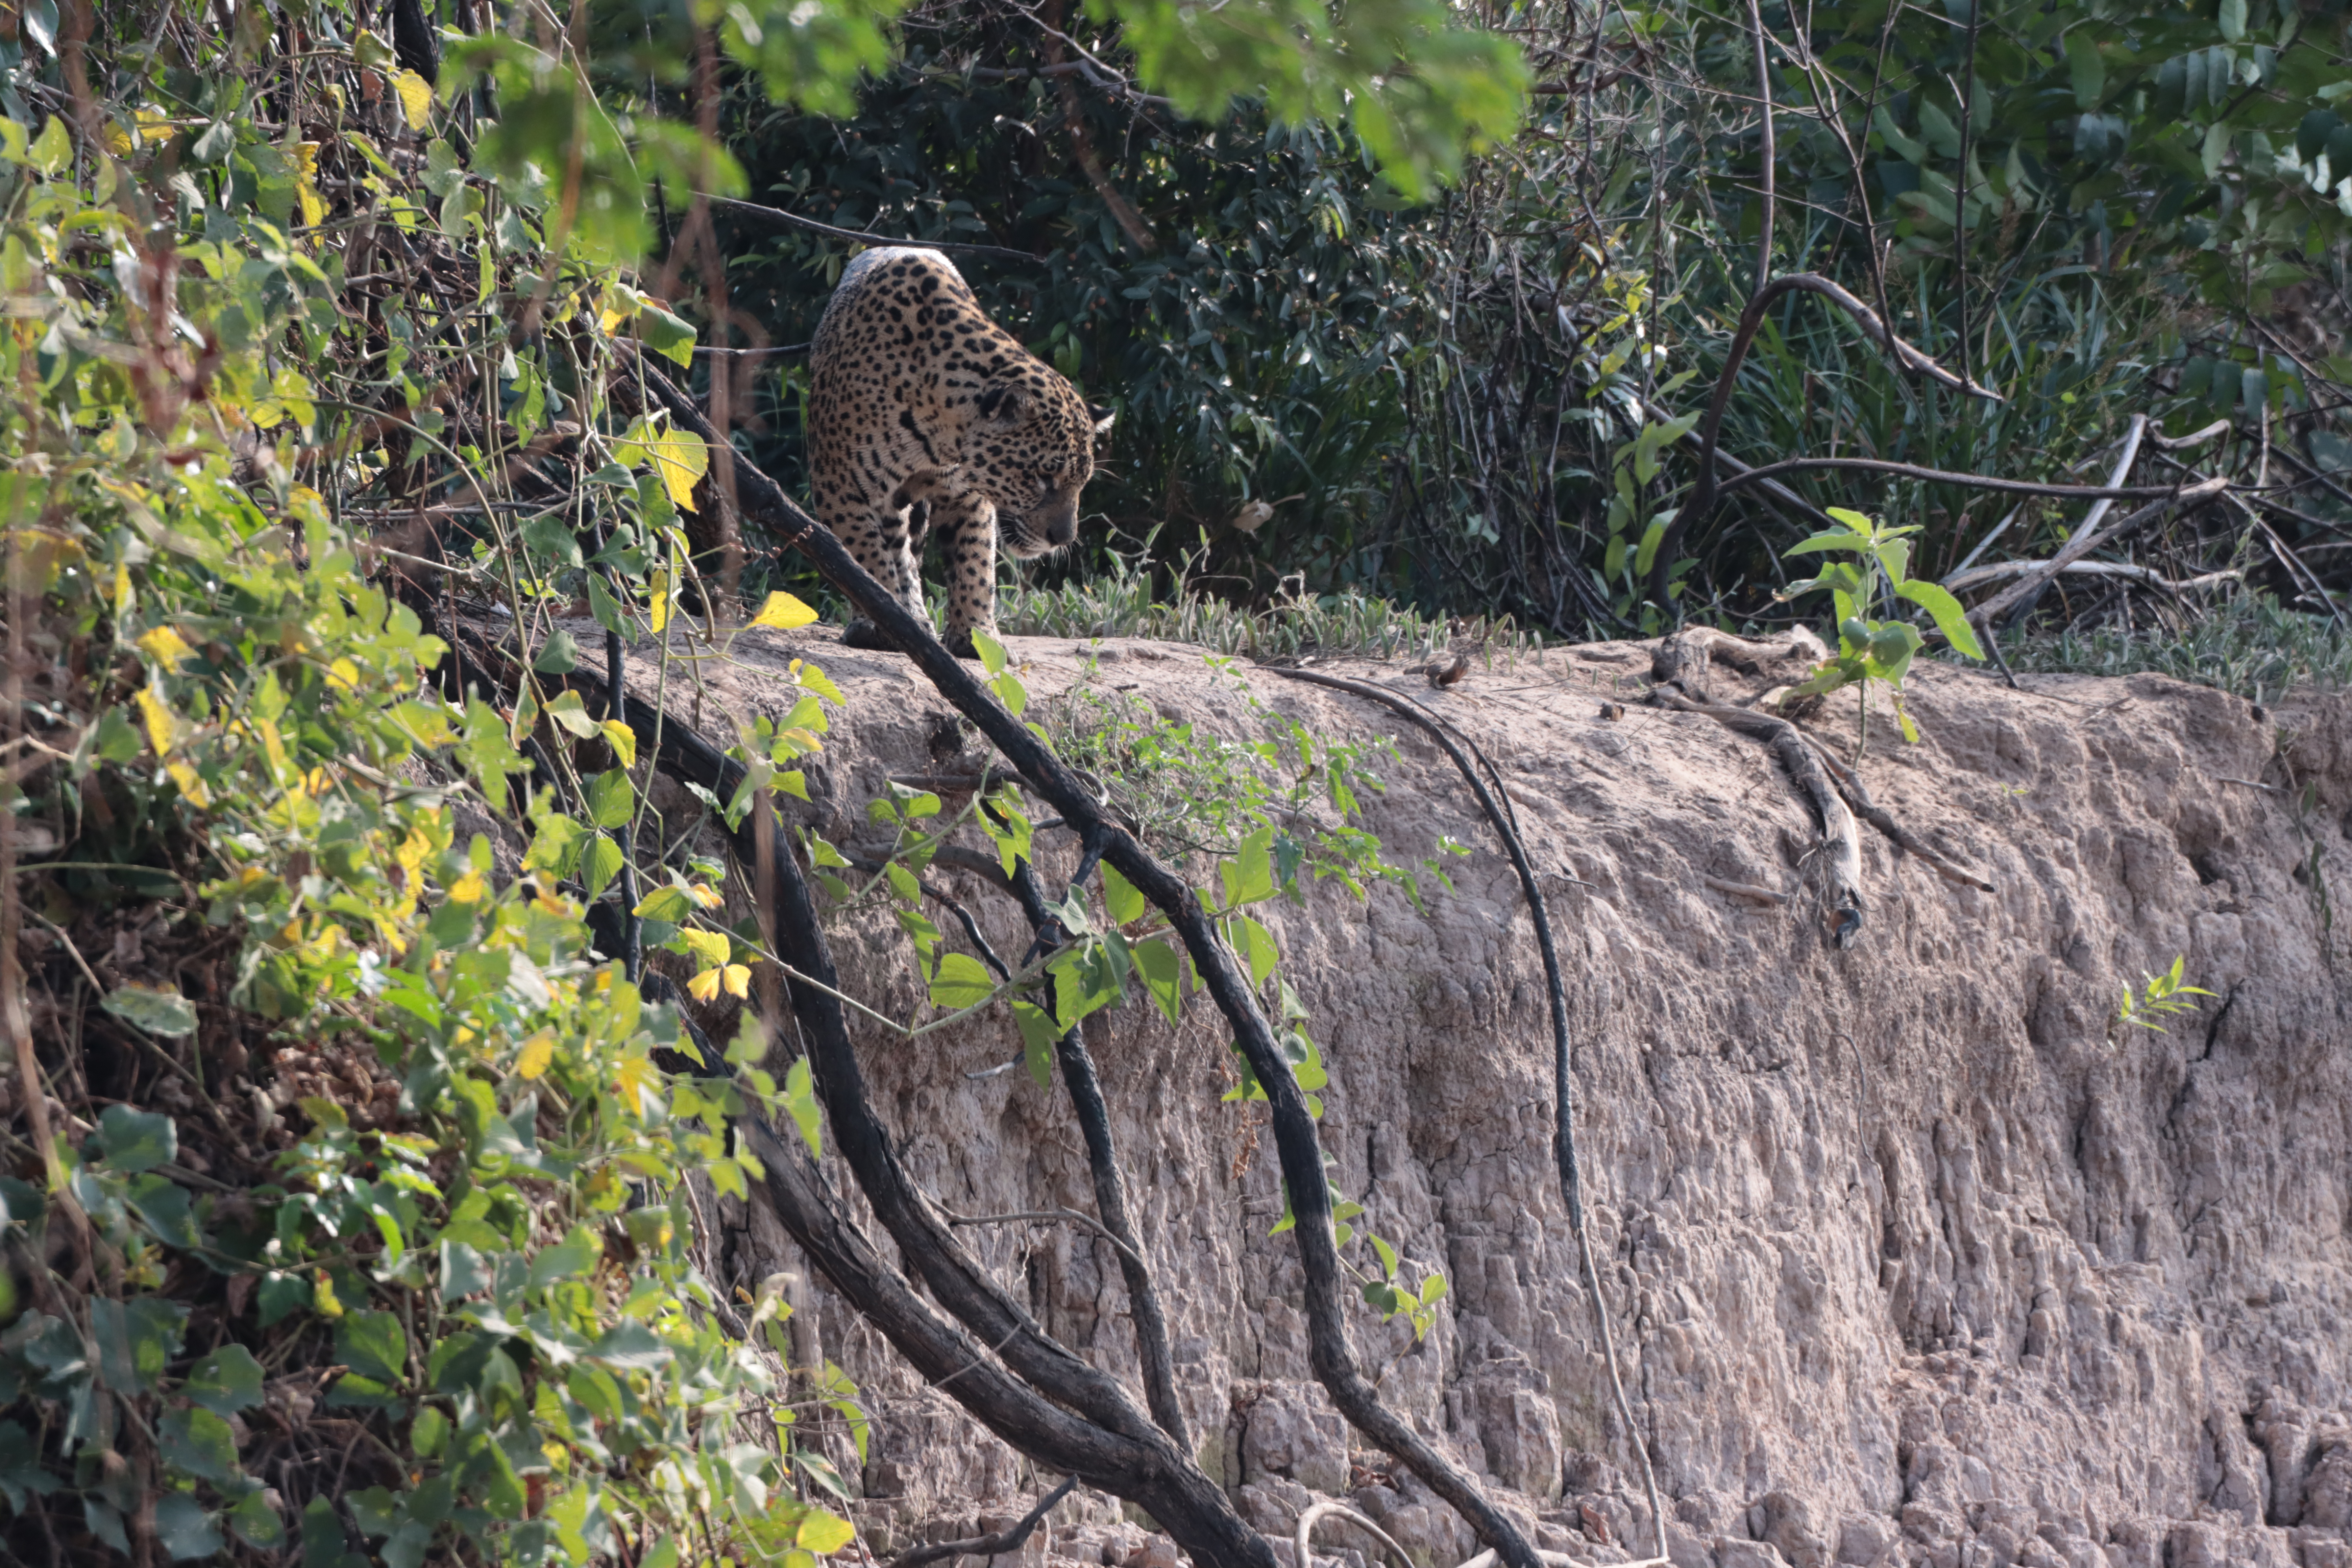
Jaguar: Jaju